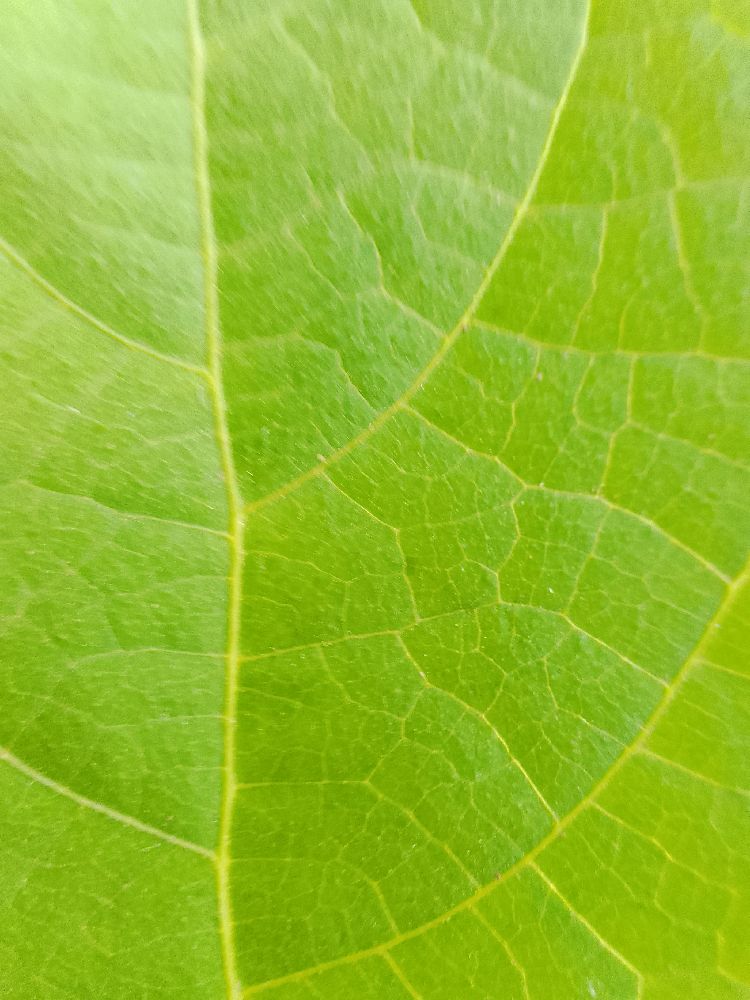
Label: healthy